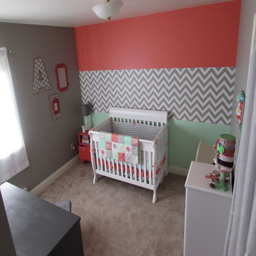
mint & accent wall in the nursery